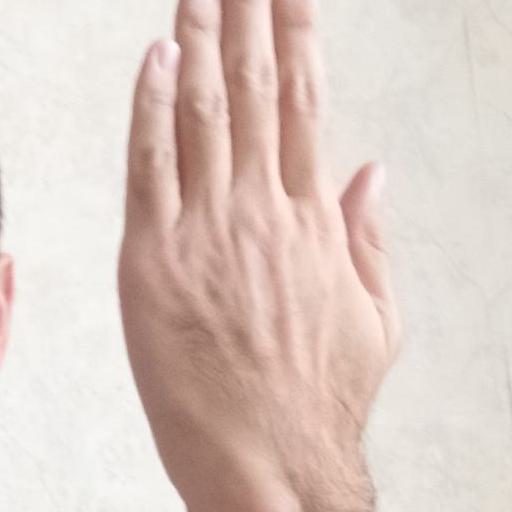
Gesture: stop_inverted